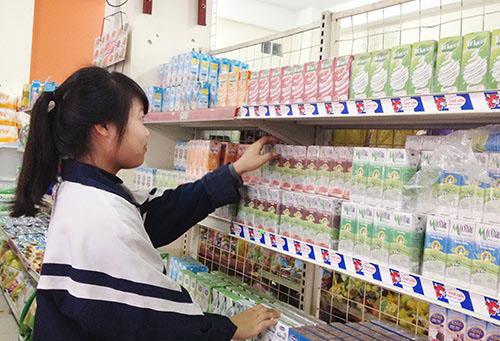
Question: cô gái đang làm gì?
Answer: cô gái đang lấy một lốc sữa từ kệ